Yad La-Shiryon

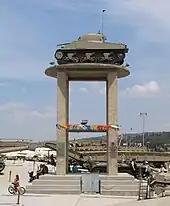
The Sherman tank on the tower

The most famous sight at Yad La-Shiryon is most likely that of a tank on top of a tower, which serves as the museum's logo. In 1979, by decision of late Major General (Ret.) Moshe Peled, the tank was hoisted on top of a tower on the site, which was originally used as a water tower. The tank that was chosen is an American M4 Sherman, one of the first tanks that fought in the service of the Israel Defense Forces. Since the water tower was only designed to support 25 tons and the tank weighed 34 tons, both the engine and transmission gears had to be removed.